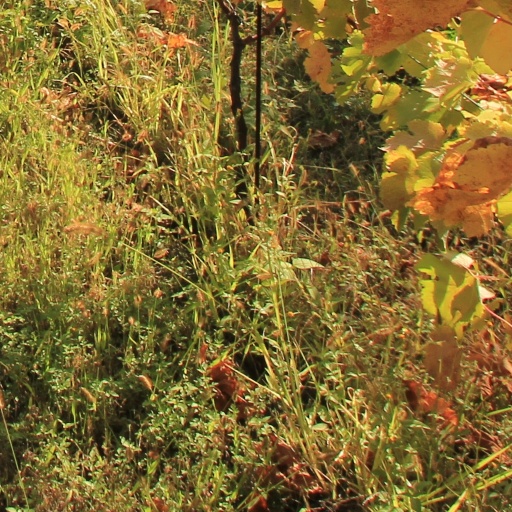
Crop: grape